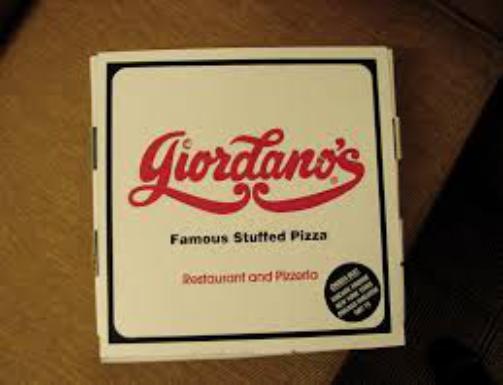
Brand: Giordano's Pizzeria
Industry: Food